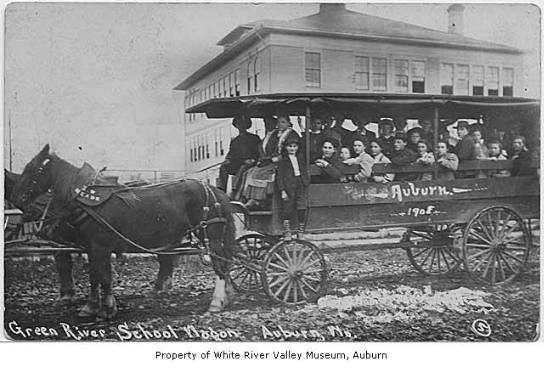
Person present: No